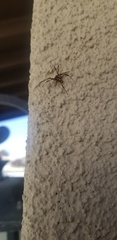
Species: Lactrodectus_hesperus